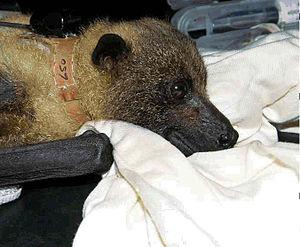
Roussette est un nom vernaculaire ambigu en français, pouvant désigner plusieurs espèces différentes de chauves-souris frugivores, plus précisément parmi les Ptéropodidés, appelées aussi Flying foxes en anglais, traduit par renards volants. C'est le cas notamment des espèces des genres Acerodon, Pteropus et Rousettus.
Tolga Bat Hospital est un hôpital établit par Jenny Maclean afin de pallier l'évolution décroissante des chauve-souris sur le plateau d'Atherton, dans le Nord du Queensland, Australie.